Loretta Ross

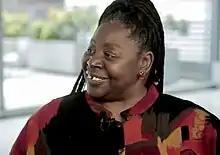
Ross in 2017

Loretta J. Ross (born August 16, 1953) is an American academic, feminist, and activist who advocates for reproductive justice, especially among women of color. As an activist, Ross has written on reproductive justice activism and the history of African American women.